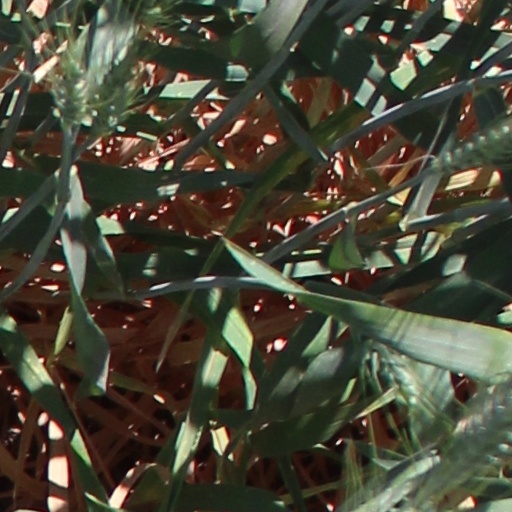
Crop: wheat